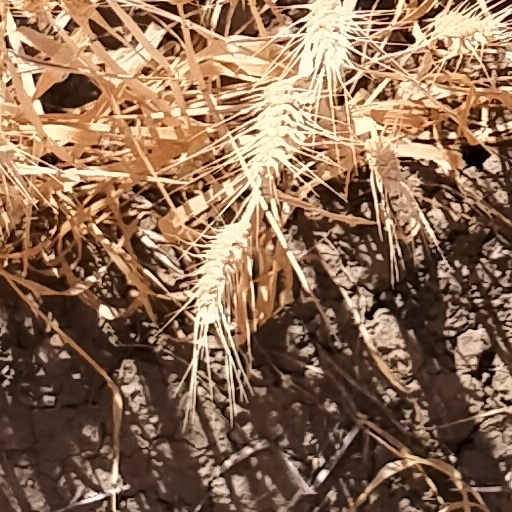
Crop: wheat